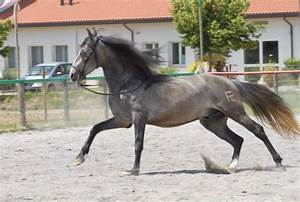
Label: cavallo